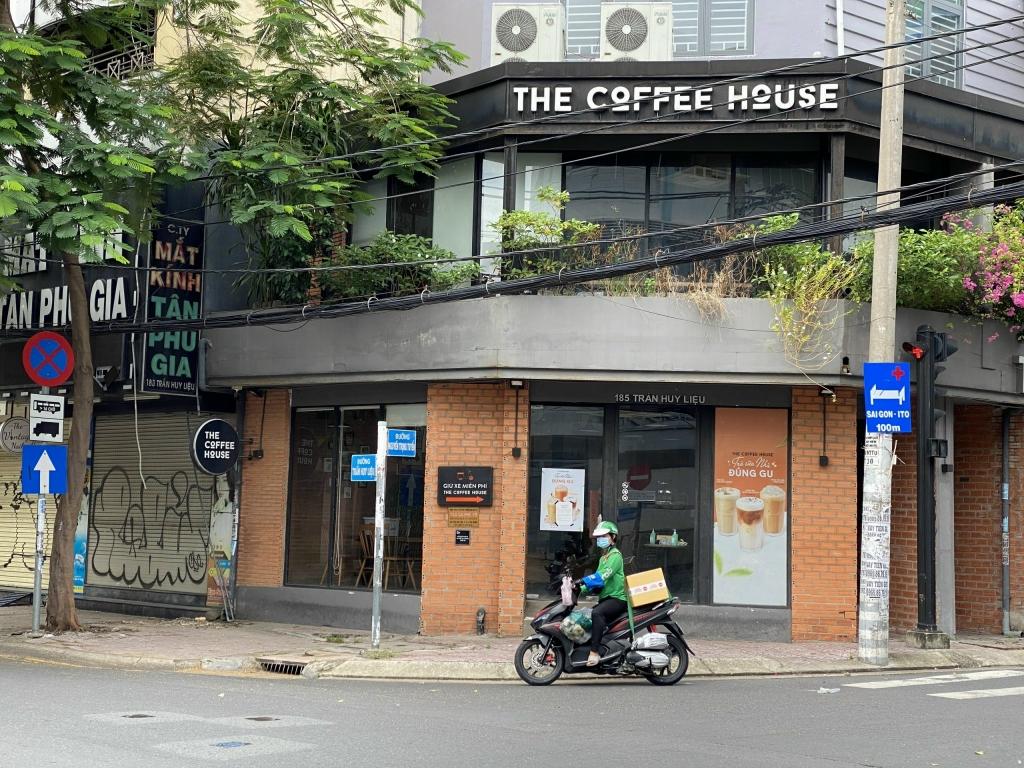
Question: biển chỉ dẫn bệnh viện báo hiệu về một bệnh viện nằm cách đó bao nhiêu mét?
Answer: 100 mét